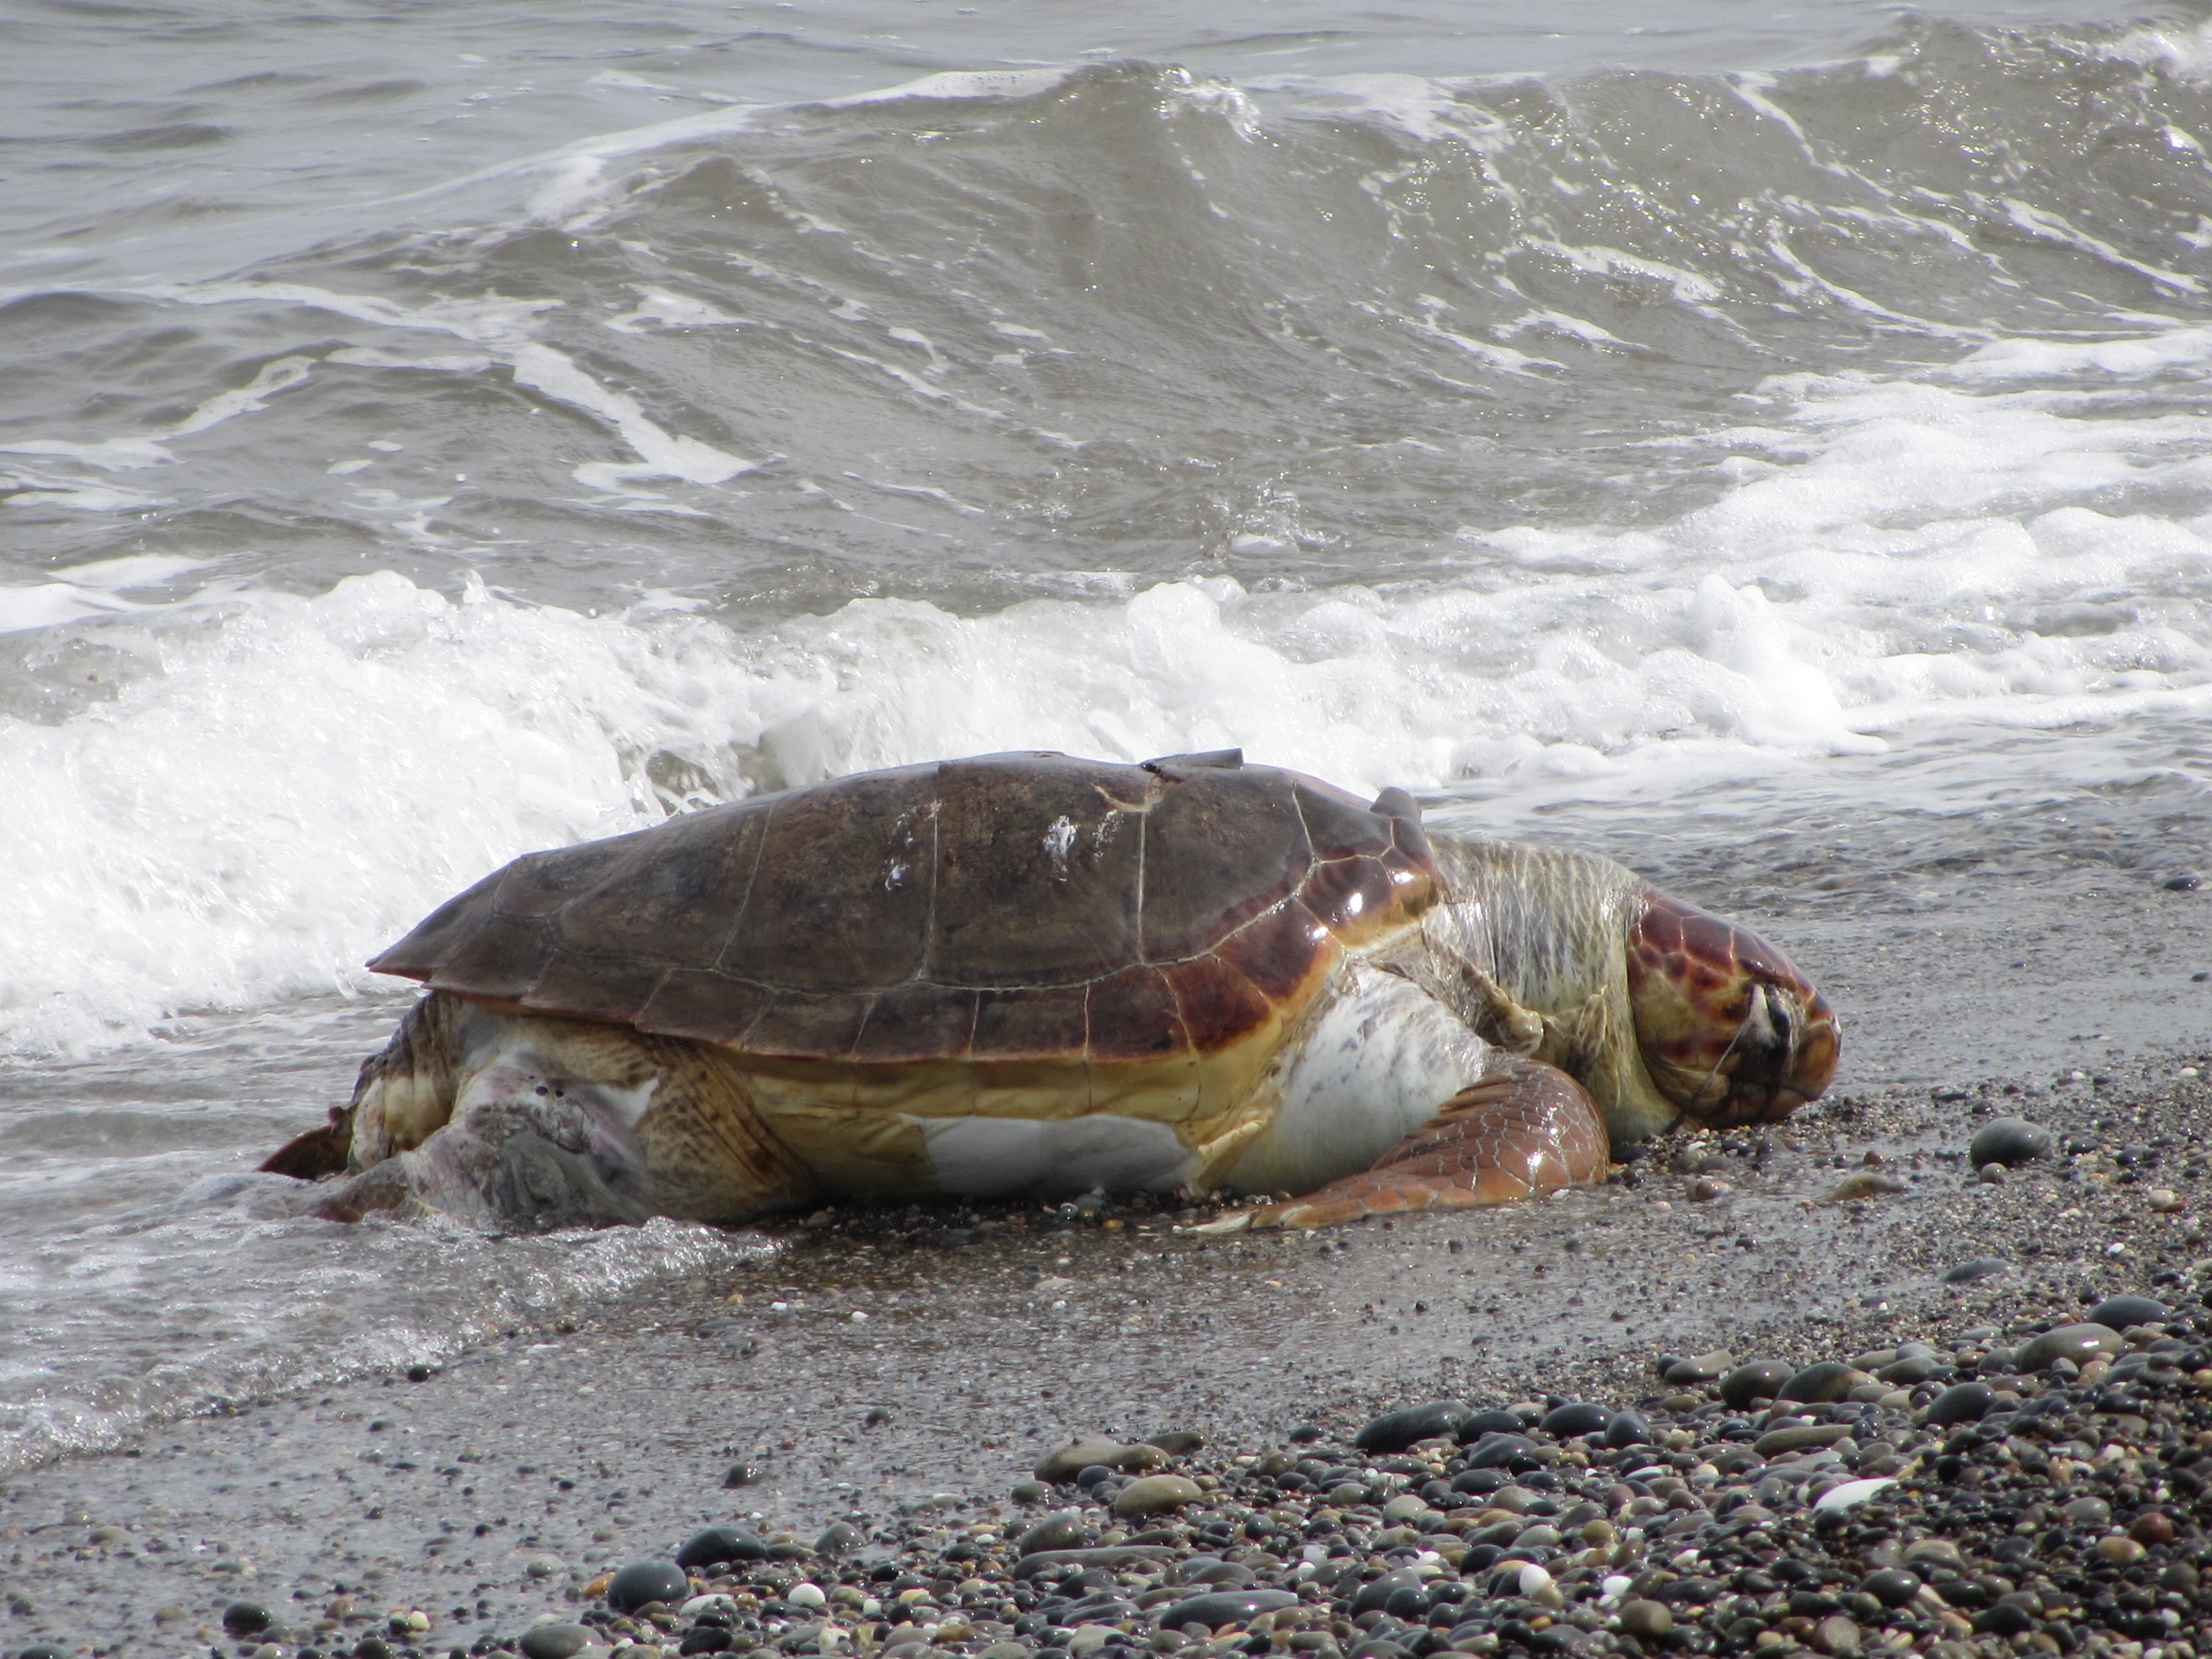
beach, sea, wildlife, biology, seafood, turtle, sea turtle, reptile, fauna, loggerhead, marine biology, leatherback turtle, olive tortoise